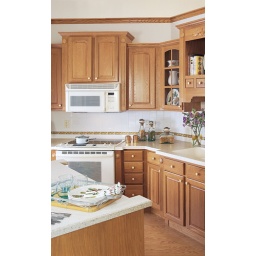
This kitchen cabinetry was created with the Alite door style in Oak finished in Harvest.